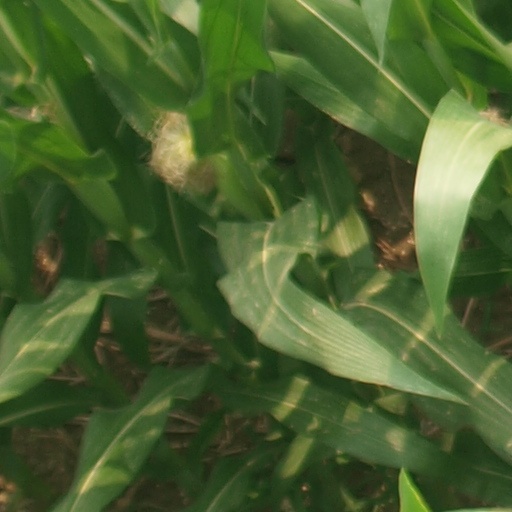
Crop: maize; corn